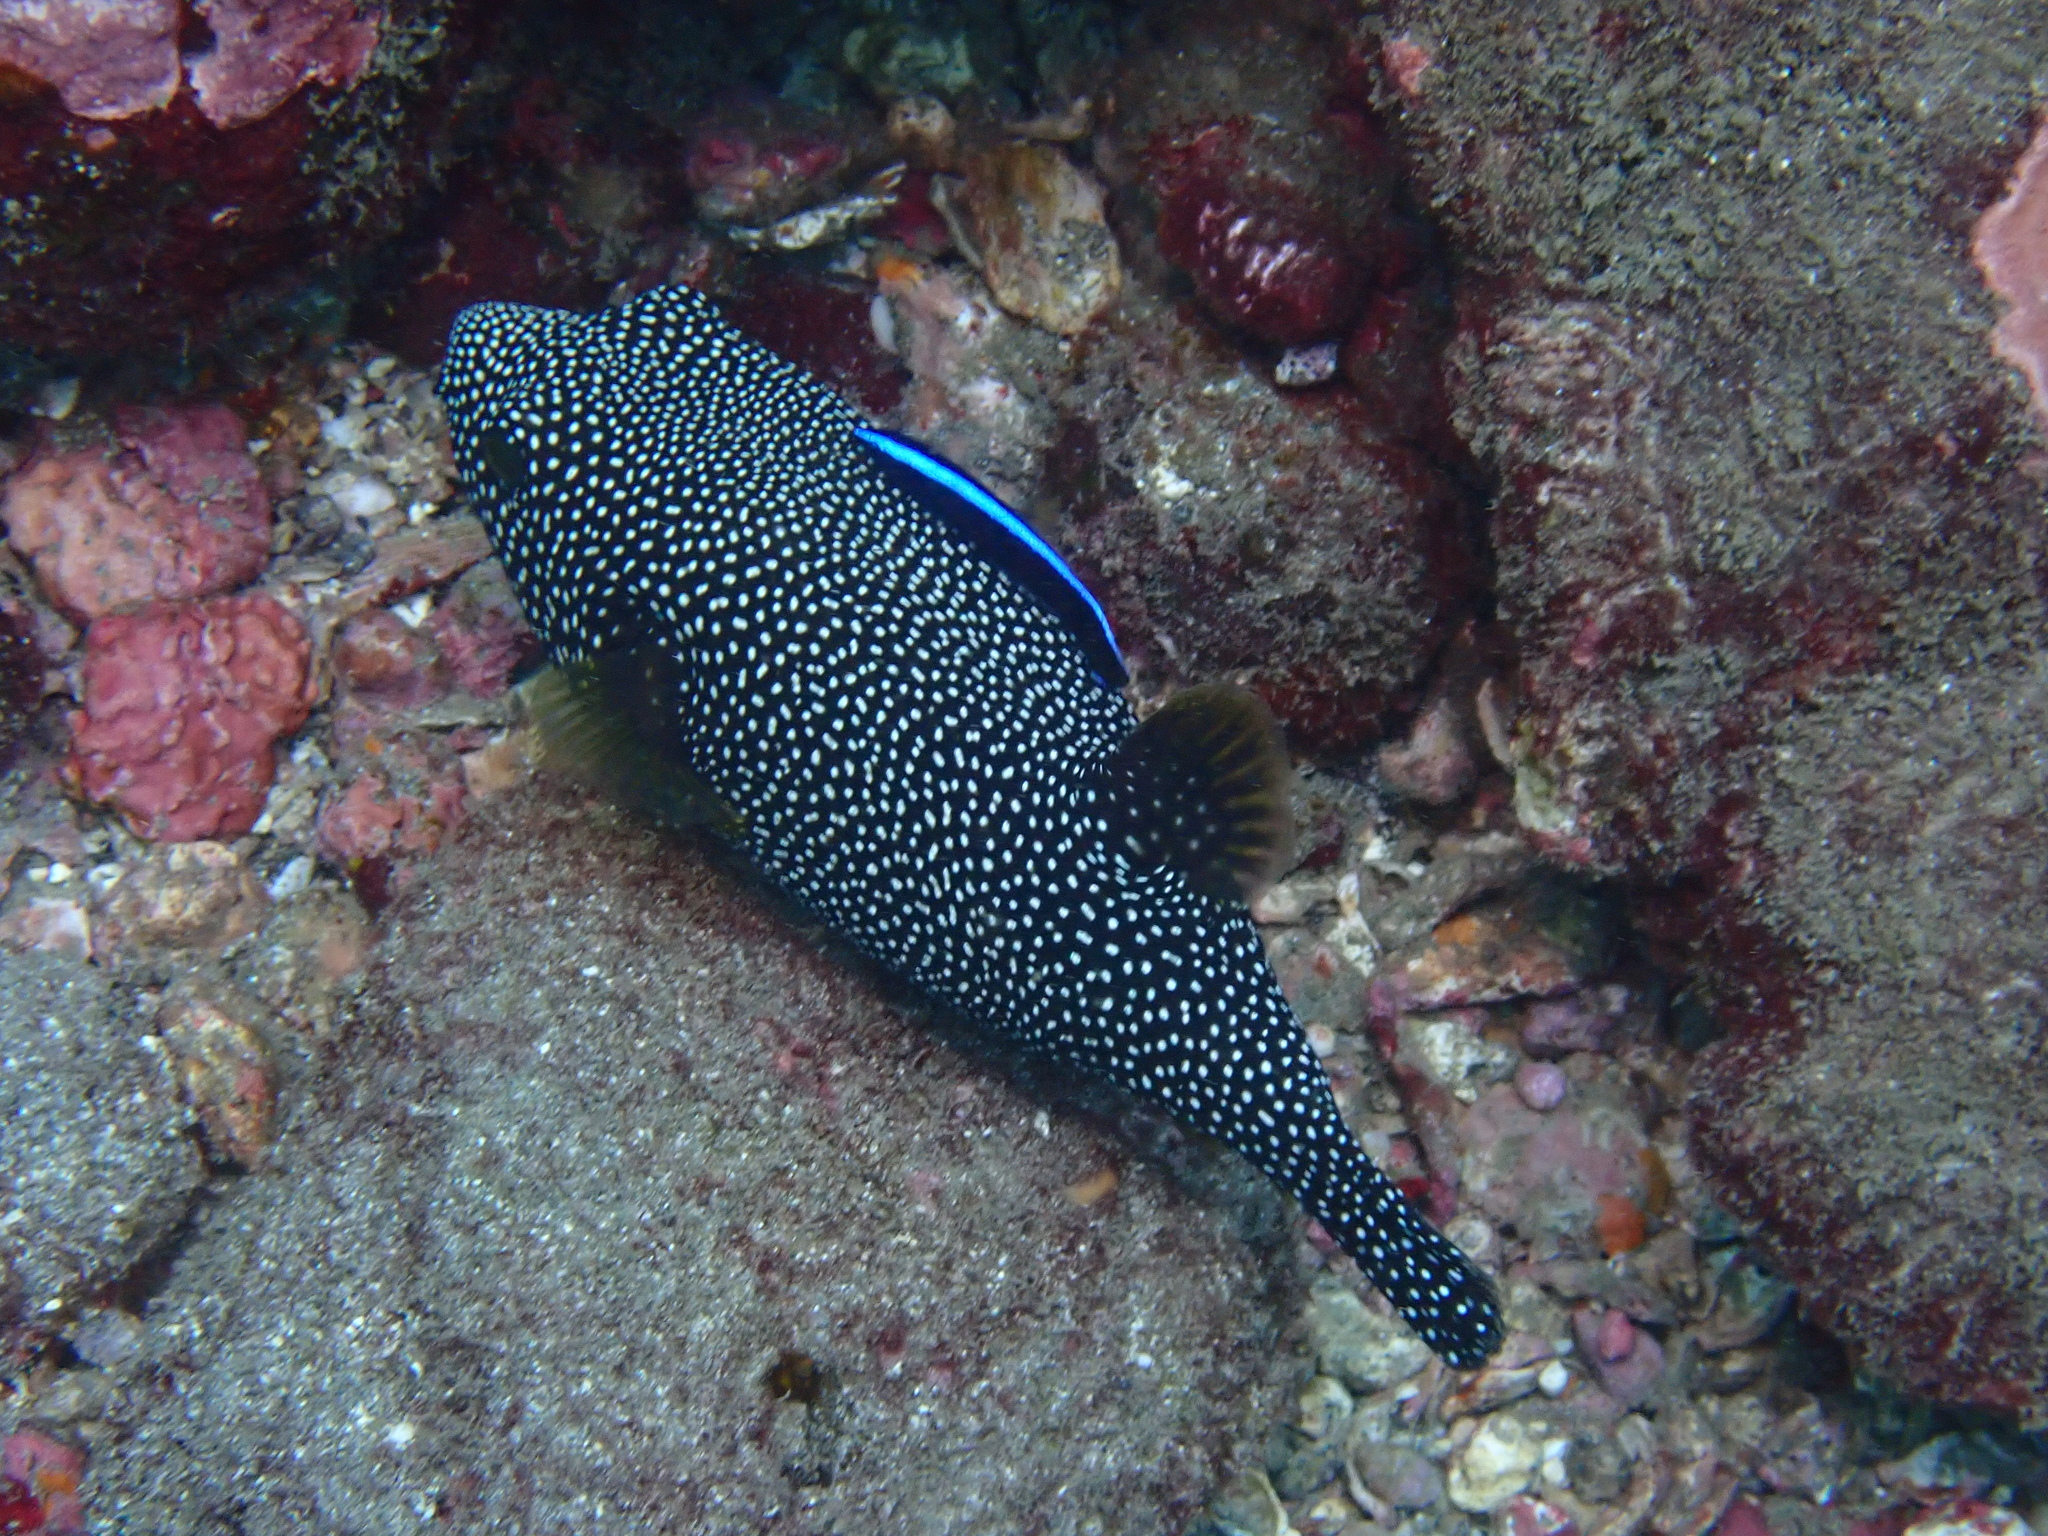
Arothron meleagris (Guineafowl Puffer)